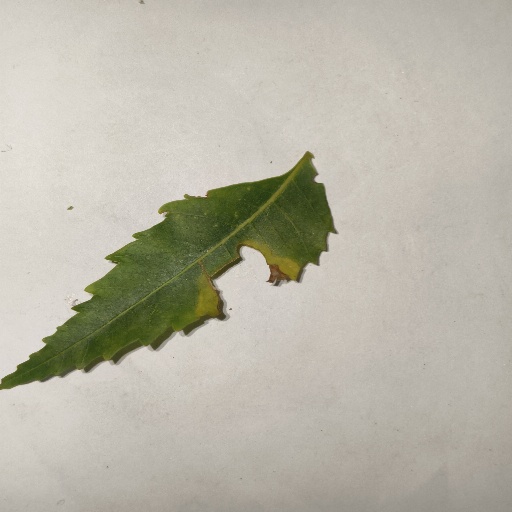
Species: Neem
Leaf condition: Shot Hole Leaf